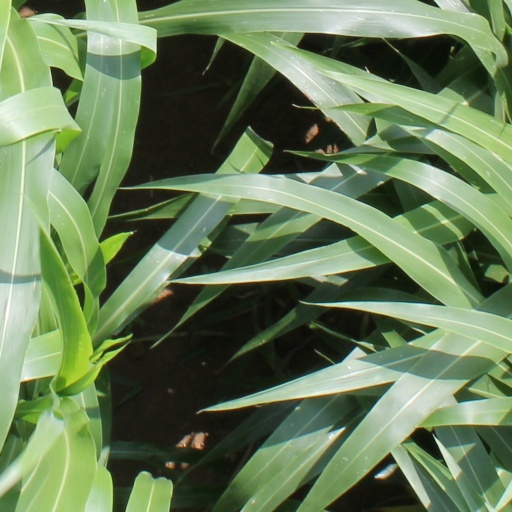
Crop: sorghum